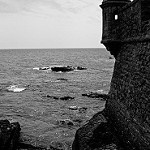
Label: B & W